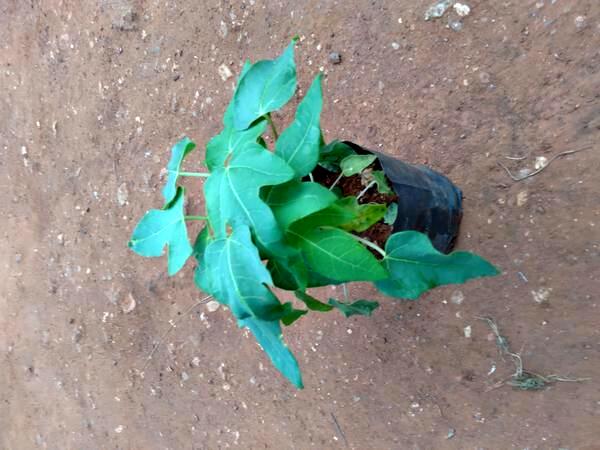
Plant: Pappaya